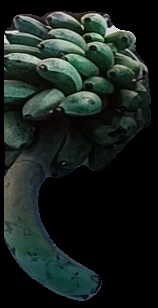
Variety: rasbale
Grade: grade2